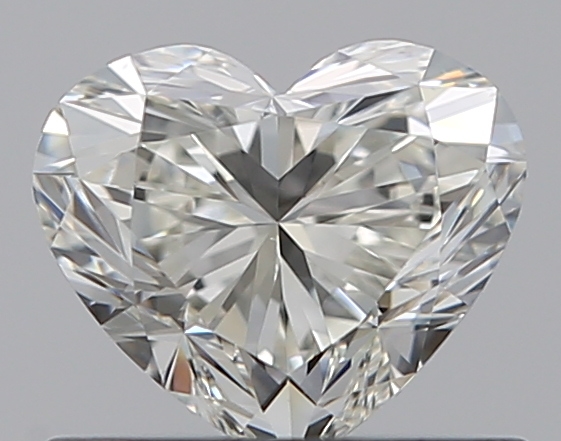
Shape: heart
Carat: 0.51
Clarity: VS1
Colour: J
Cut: EX
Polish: EX
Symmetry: EX
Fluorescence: F
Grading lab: GIA
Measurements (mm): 4.81 x 5.61 x 3.22